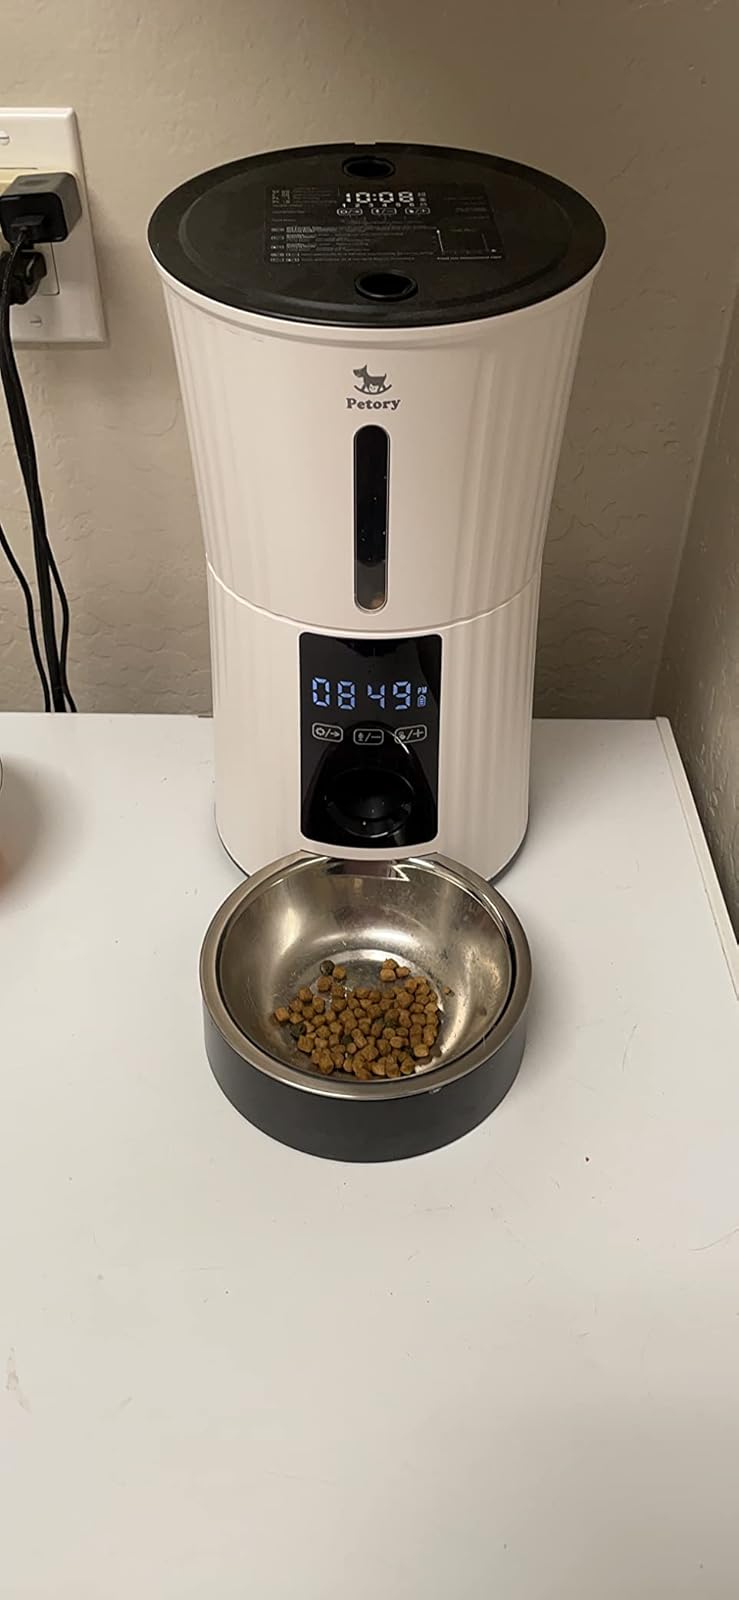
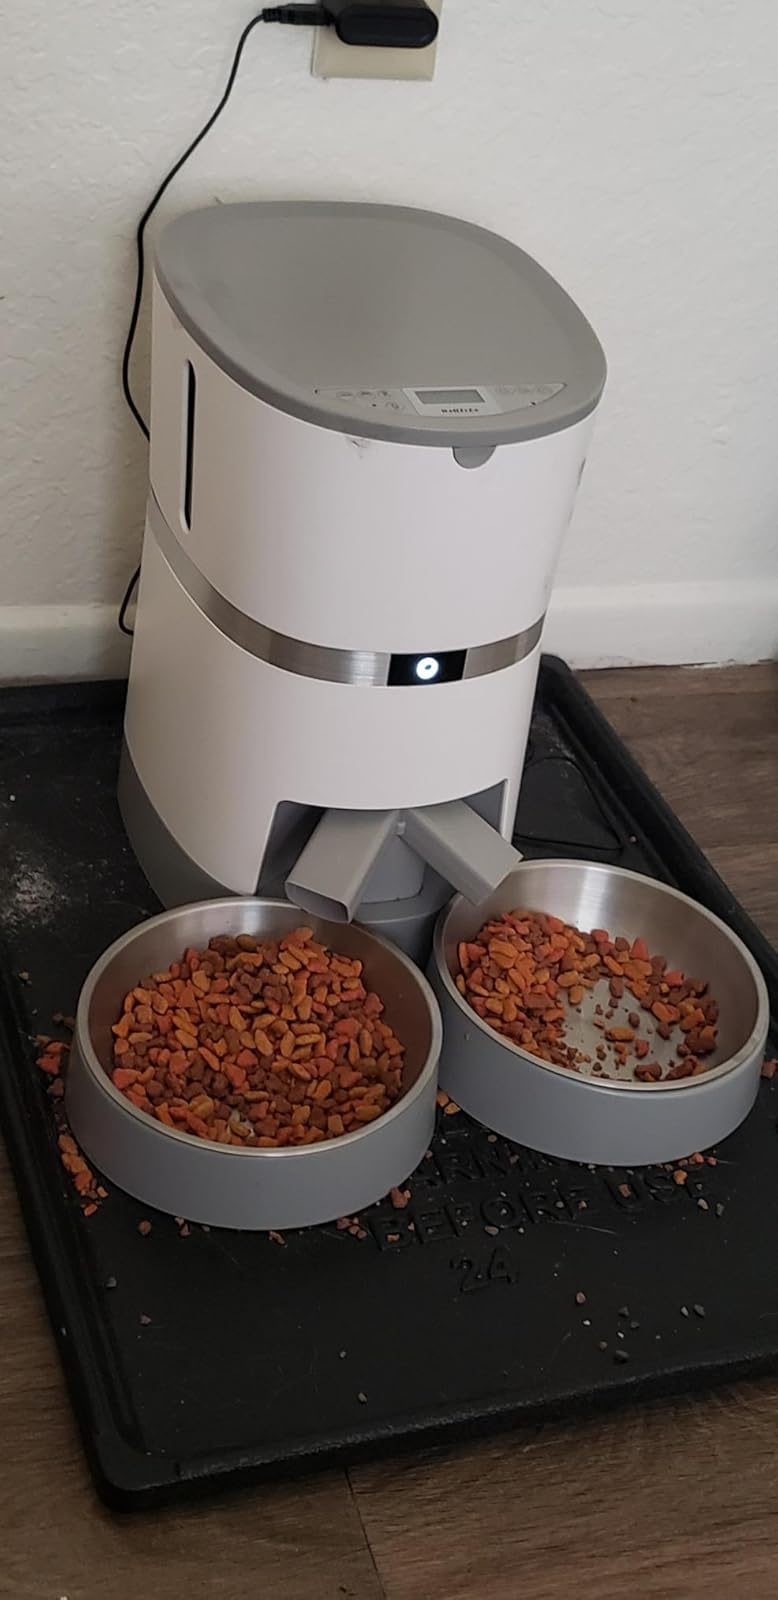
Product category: items_feeder
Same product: no